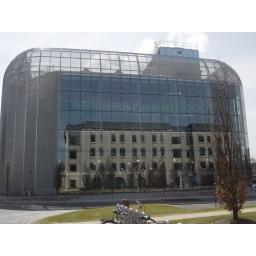
The U of C Press building reflected in the chiller plant behind us.